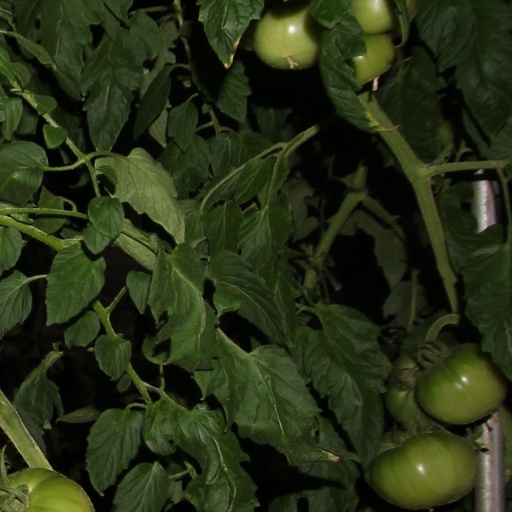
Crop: tomato